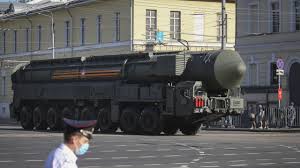
Label: Rs-24